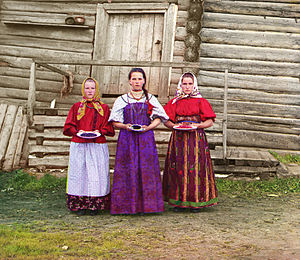
Fotografi / Fototyper
Et tidligt farvefotografi af russiske bondekoner taget i 1909.
Fotografi er teknikken at fremstille billeder, oftest ved hjælp af et kamera.